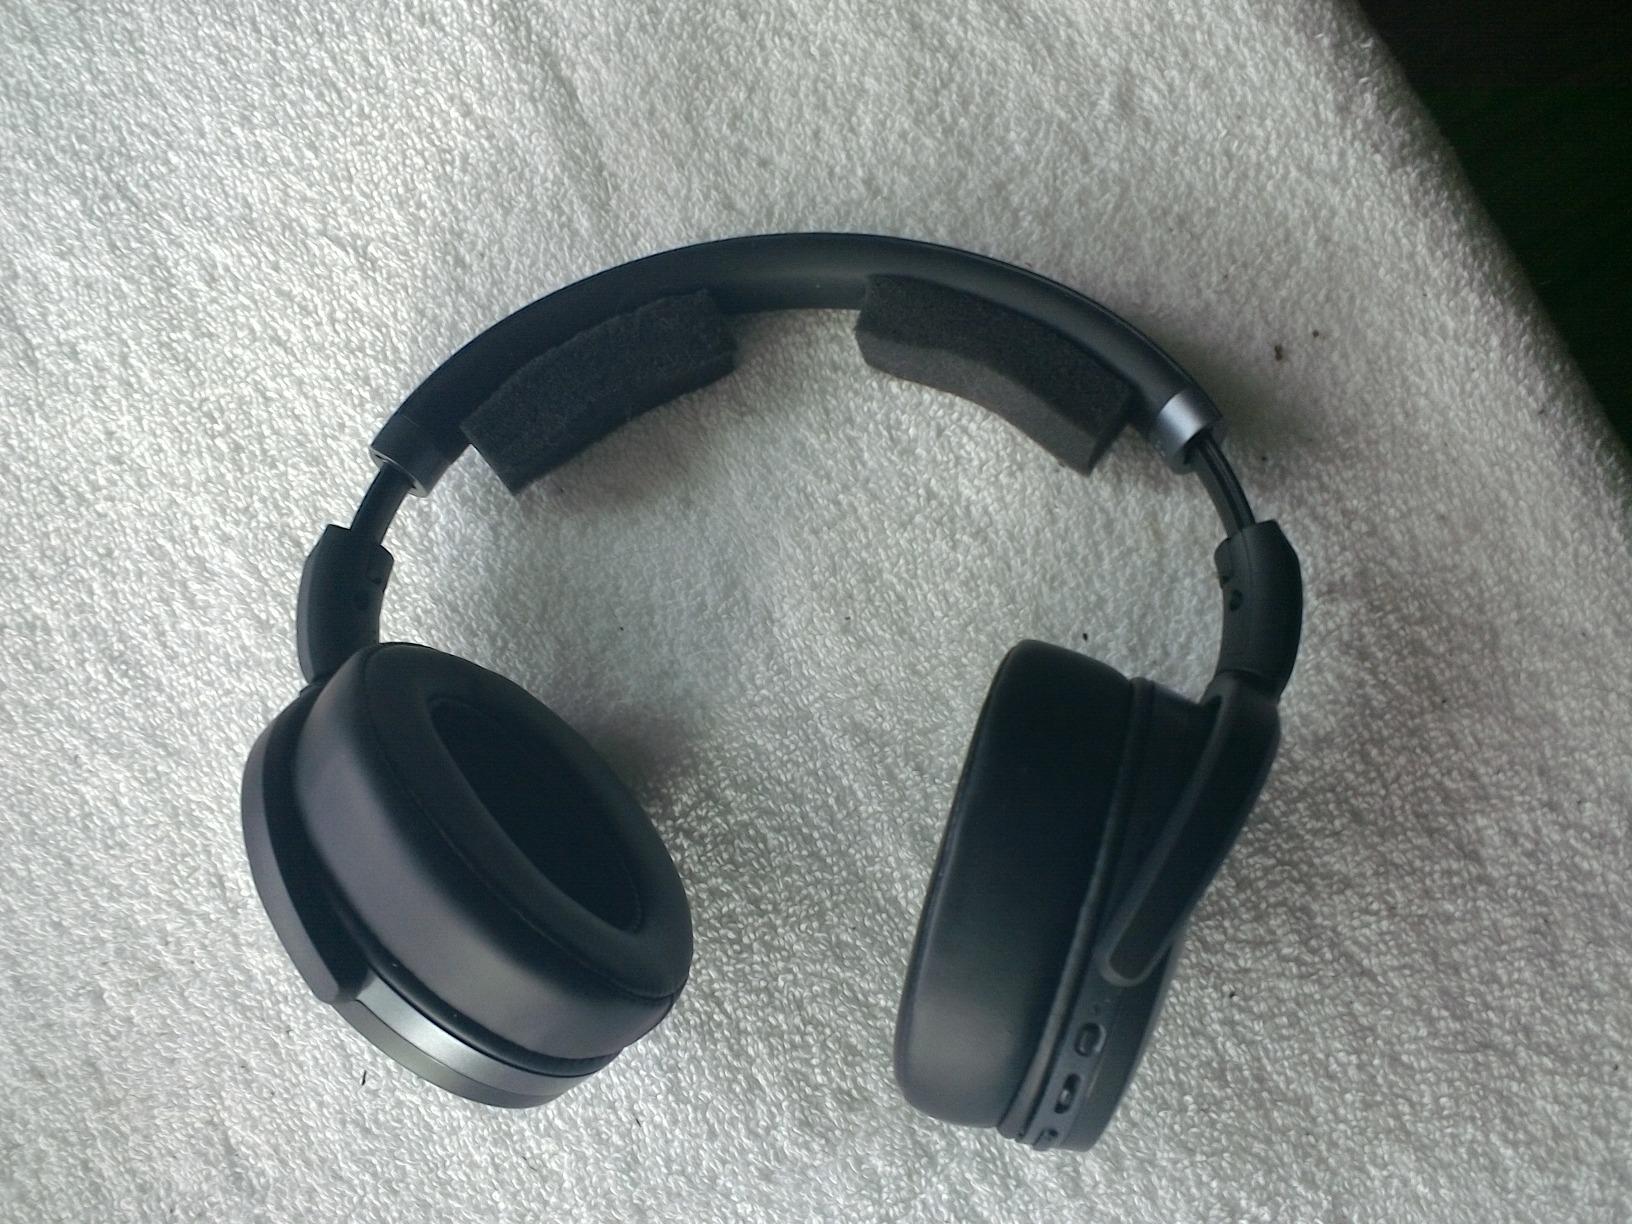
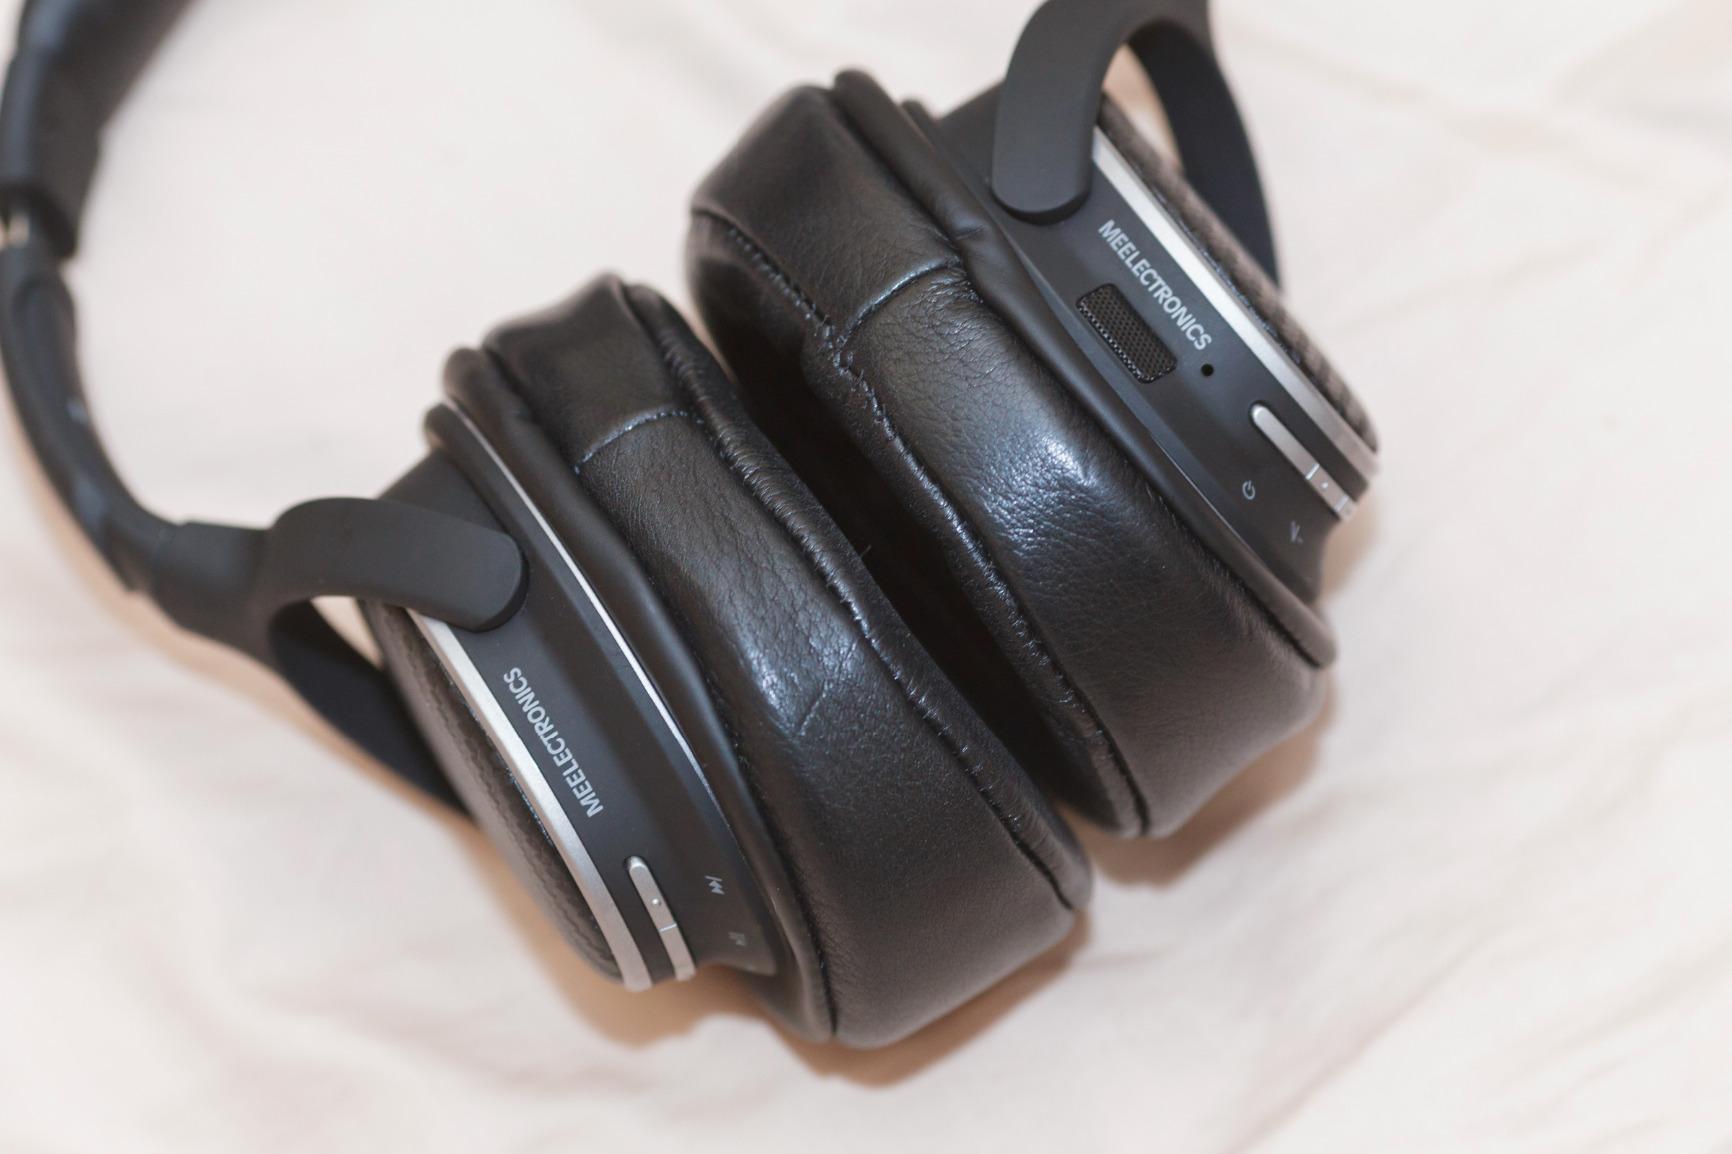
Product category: headphones
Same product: no